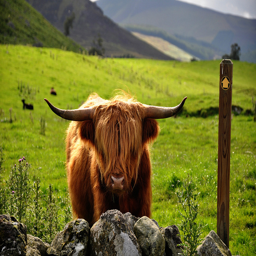
A Highland cow standing behind a pole and series of rocks.
The young bull is standing in the field.
A horse-like animal with horns is observing some rocks.
A hairy faced bison in a green field
Strange animal with horns in a green field in the mountains.